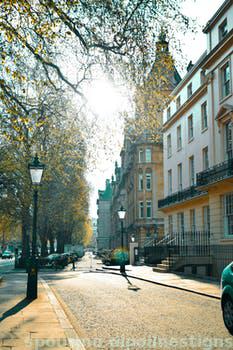
Label: Watermark